Reflecting instrument

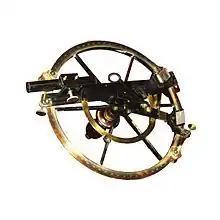
Borda's reflecting circle, on display at Toulon naval museum

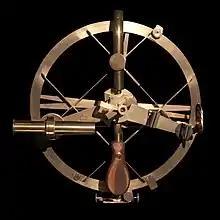
Mendoça's reflecting circle on display at the Musée national de la Marine.

The reflecting circle was invented by the German geometer and astronomer Tobias Mayer in 1752, with details published in 1767. His development preceded the sextant and was motivated by the need to create a superior surveying instrument.